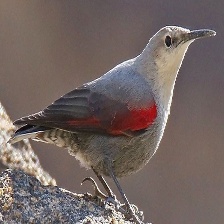
Species: WALL CREAPER
Scientific name: TICHODROMA MURARIA